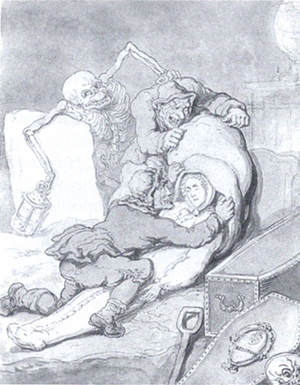
Le trafic de cadavres au Royaume-Uni aux XVIIIᵉ et XIXᵉ siècles était alimenté par la demande croissante en cadavres pour les recherches anatomiques et entraînait l'exhumation clandestine de centaines de corps par an.